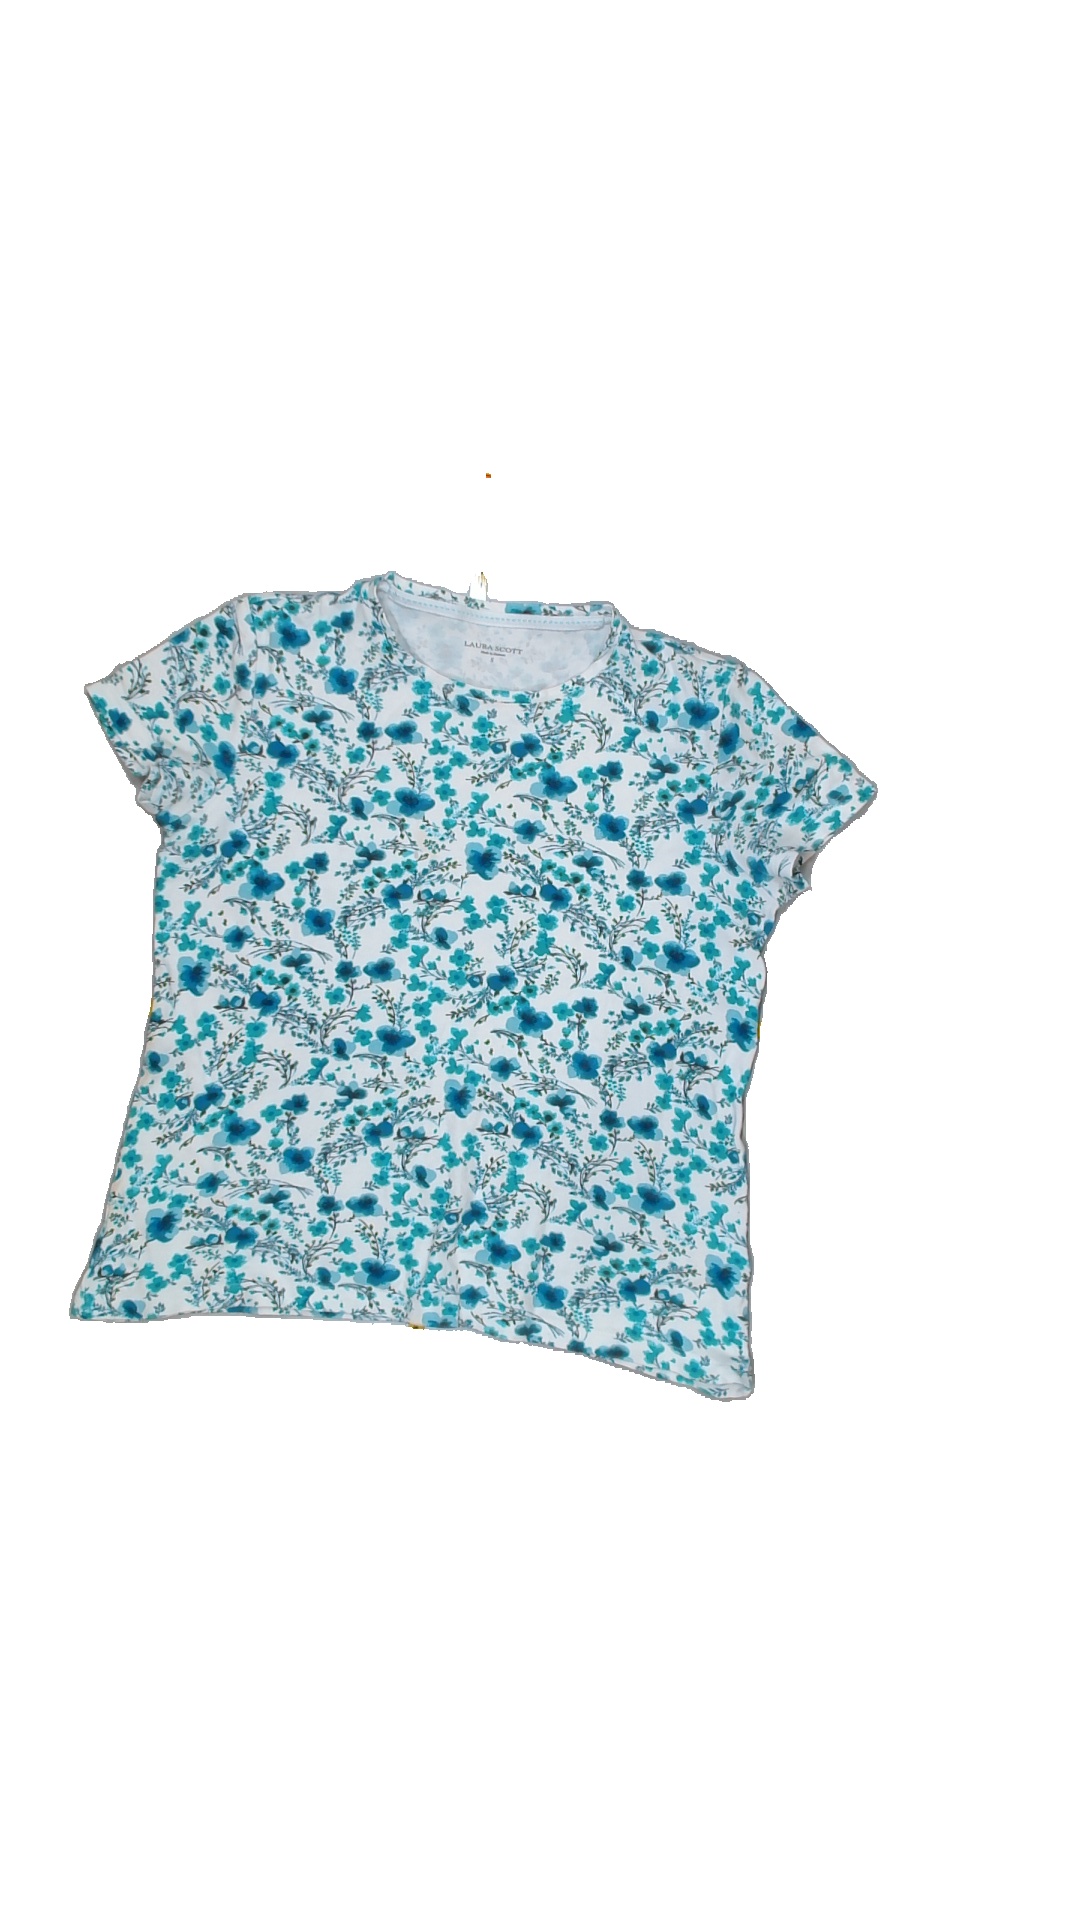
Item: T-shirt (Ladies)
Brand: Not Applicable
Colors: White, Blue, Green
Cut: Regular
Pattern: Floral print
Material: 100% Cotton
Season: All
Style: No trend
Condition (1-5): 3
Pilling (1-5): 5
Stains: No
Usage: Export
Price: <50